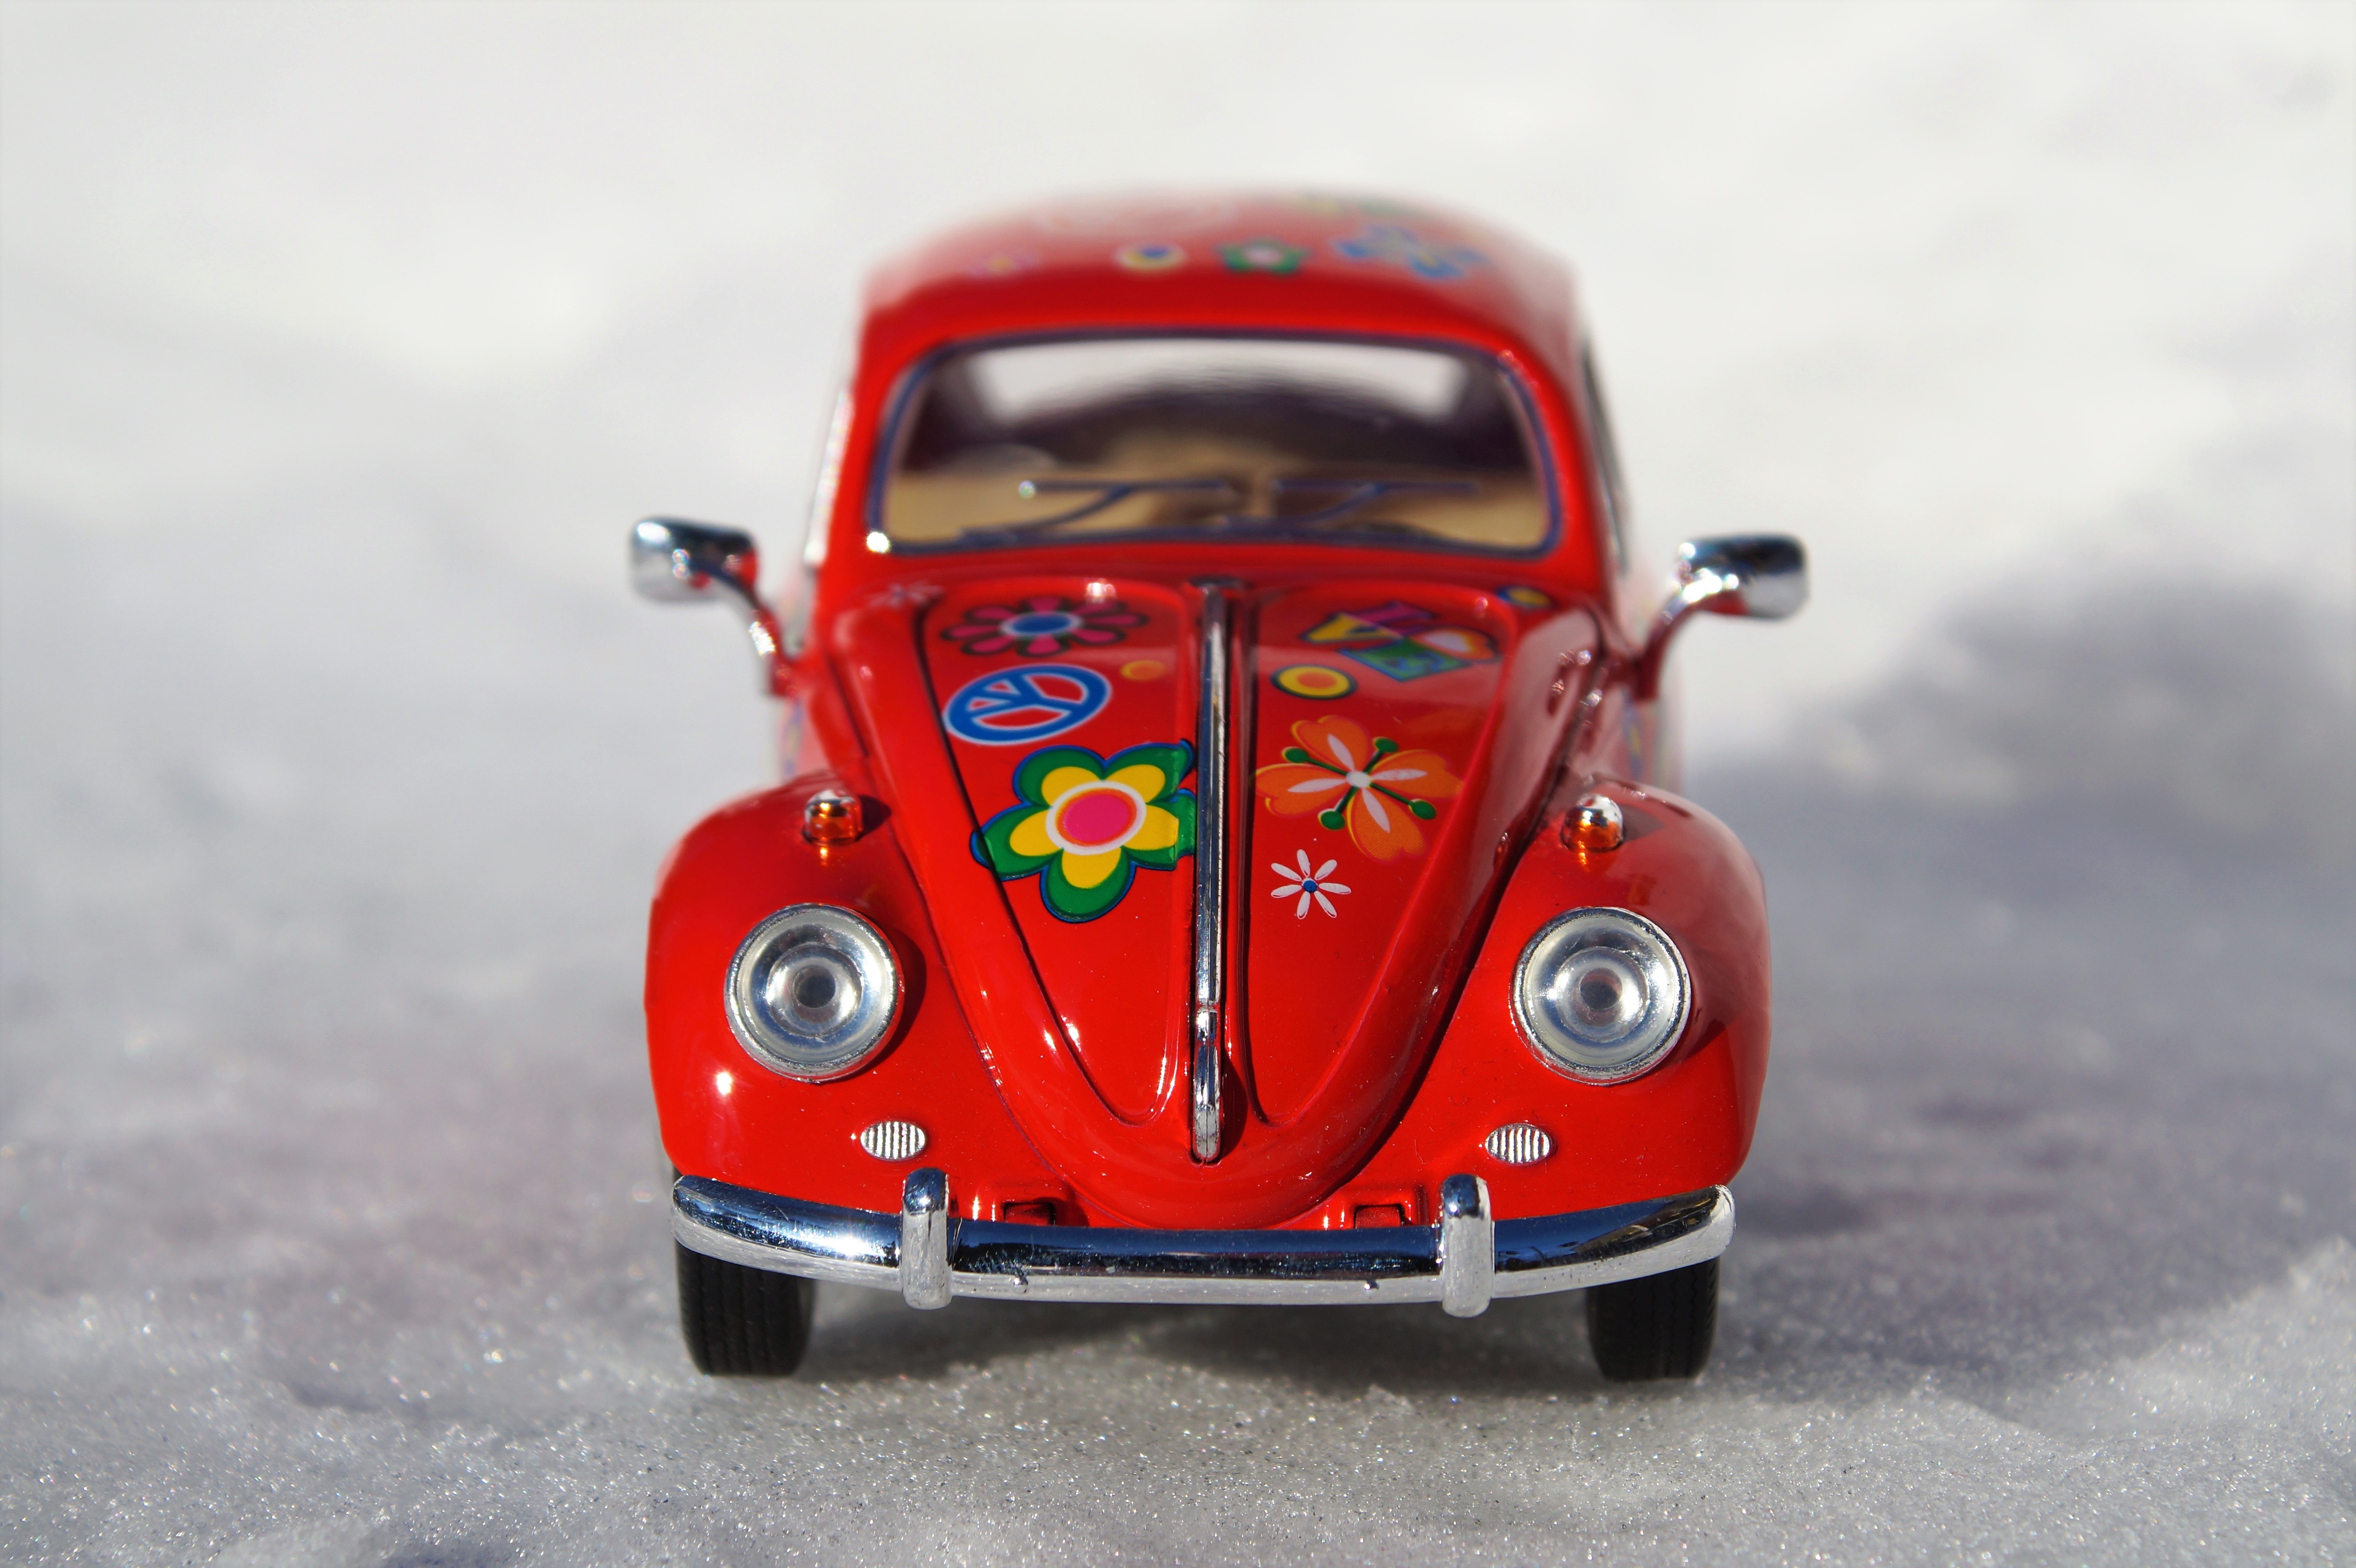
car, vw, volkswagen, old, red, vehicle, auto, automotive, vintage car, oldtimer, beetle, dare, vehicles, antique car, city car, model car, land vehicle, volkswagen beetle, automobile make, automotive design, mid size car, subcompact car